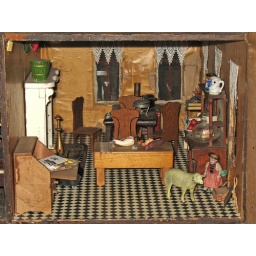
New floor in the kitchen finally finished